1923 Michigan Wolverines football team

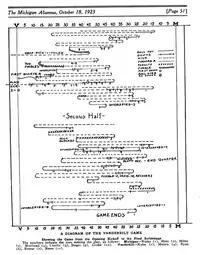
Diagram of the Vanderbilt game.

The game's only points were scored on a field goal in the second quarter. After Michigan drove to the Vanderbilt seven-yard line, the Wolverines lost yardage on first and second down. On third down, Jack Blott was called into the backfield from his normal position at center. Blott kicked a field goal from the 15-yard line. A wire service account of the game noted, "Both played crafty football, the fumbling that tended to mar the game being more than offset by swift, dashing interception of passes while the work of the linesmen on both sides was at top form." "The Michigan Alumnus" summarized the game thus: "Never surely was a game more lacking in spectacular features and thrills. For a good part of the time it gave one the same sort of feeling which was so common during the Great War, when a gain of a few yards was a matter for rejoicing, and it was hard to believe that even the most dashing attack could accomplish any lasting results."